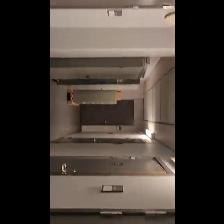
Label: NonHuman